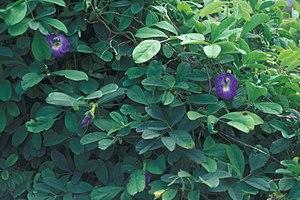
Clitoria ternatea, ou pois bleu, est une espèce de plantes appartenant à la famille des Fabaceae.